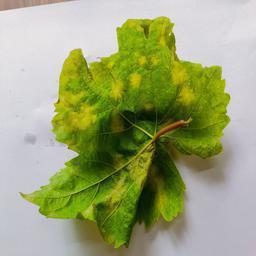
Label: Downy Mildew